Jason Donovan

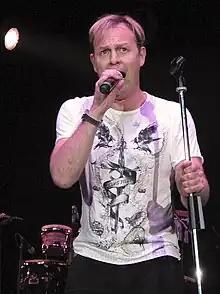
Donovan performing at the Here and Now Tour in 2011

Jason Sean Donovan (born 1 June 1968) is an Australian actor and singer. He initially achieved fame in the Australian soap "Neighbours", playing Scott Robinson, before beginning a career in music in 1988. In the UK he has sold over 3 million records. His debut album "Ten Good Reasons" was the highest-selling album in the UK in 1989, with sales of over 1.5 million. He has had four UK No. 1 singles. He has also appeared in several stage musicals, most prominently in the lead role of "Joseph and the Amazing Technicolor Dreamcoat" in the early 1990s.